Arlington County, Virginia

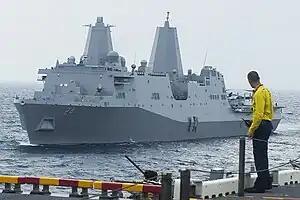
USS "Arlington" (LPD-24), the third U.S. Navy ship named for Arlington

The opening of the Metro stimulated another period of rapid growth. As planned, the corridor between Rosslyn and Ballston experienced revitalization driven by mixed-used, transit-oriented development. Other areas near Blue line stations, such as Pentagon City, also became urbanized with numerous office complexes and retail centers like the Pentagon City Mall that opened in 1989. As a result, Arlington increasingly transitioned away from being solely a commuter suburb of Washington and towards becoming an edge city with business and commercial districts.